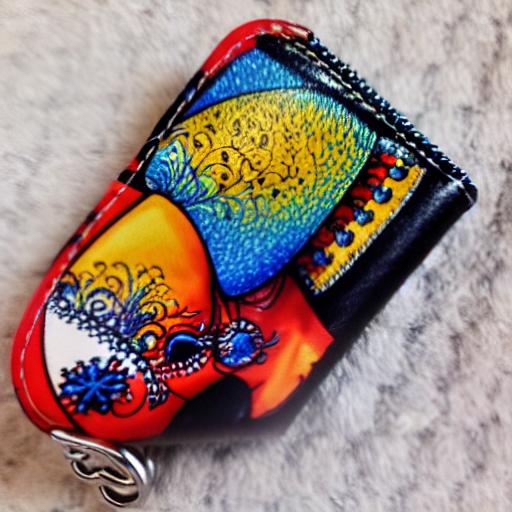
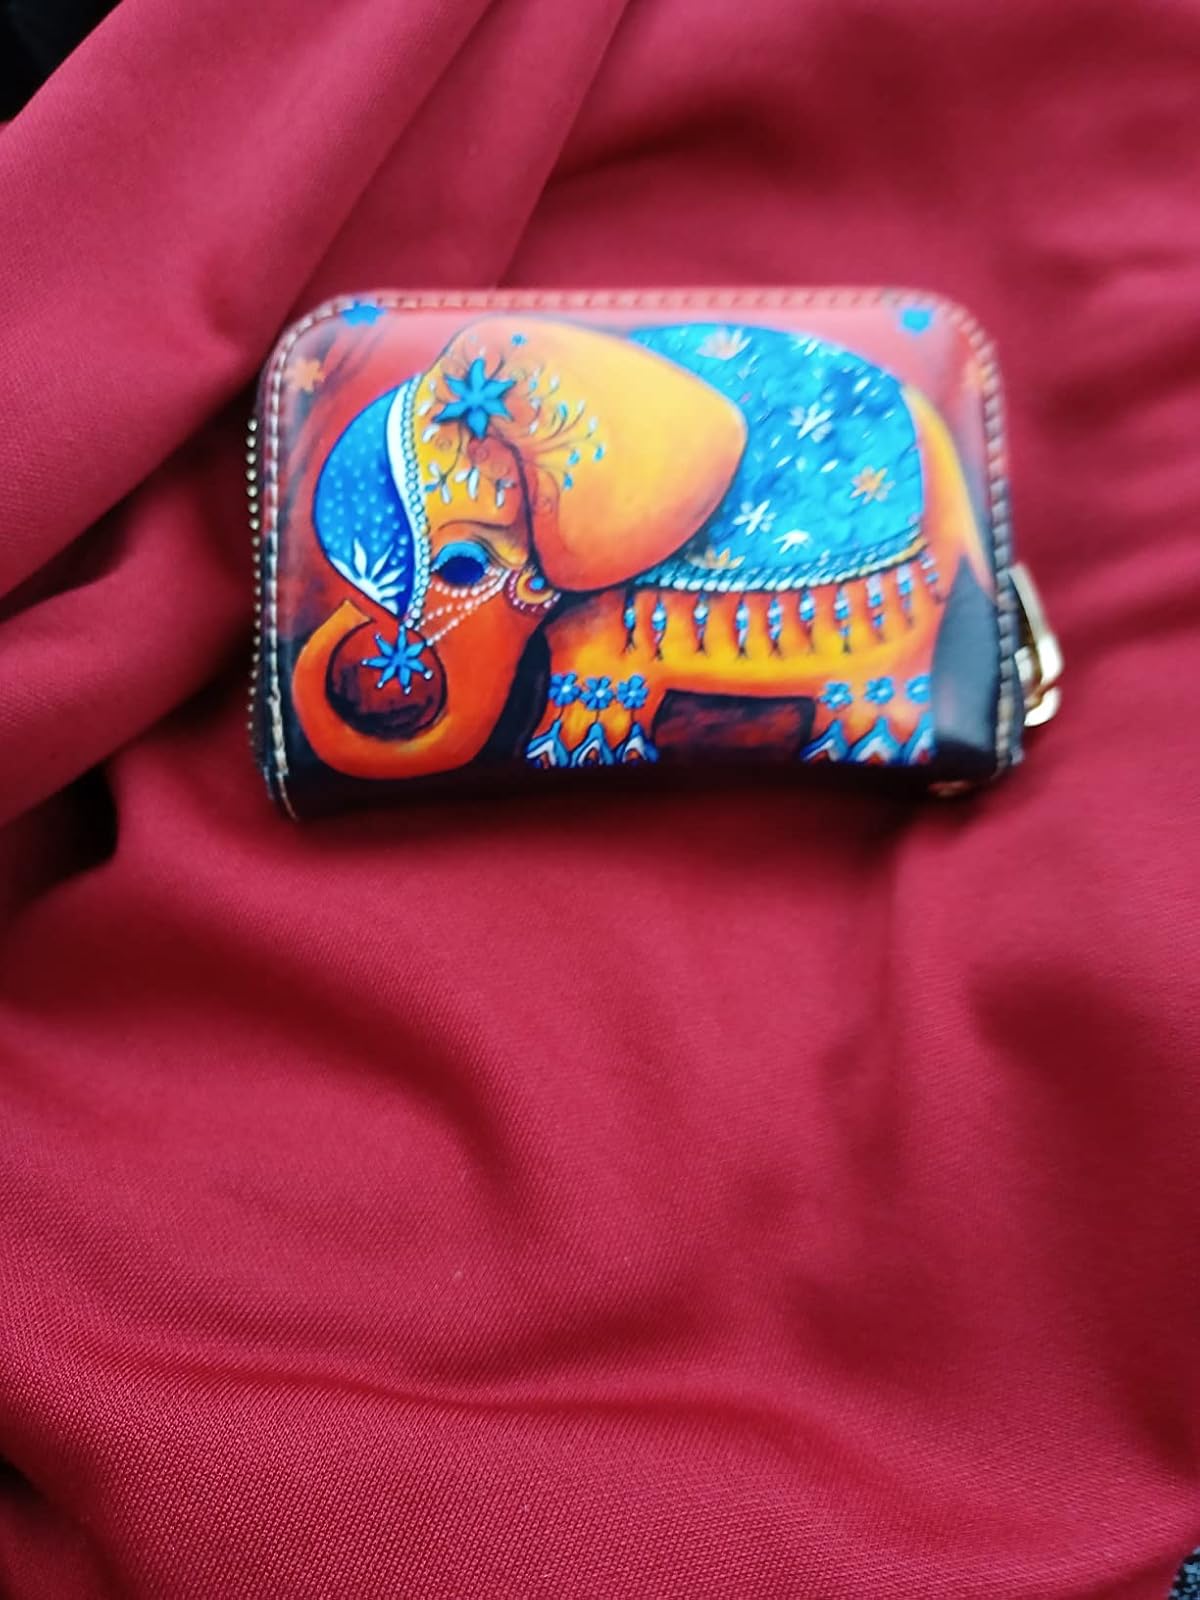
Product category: accessories_keychain
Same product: no